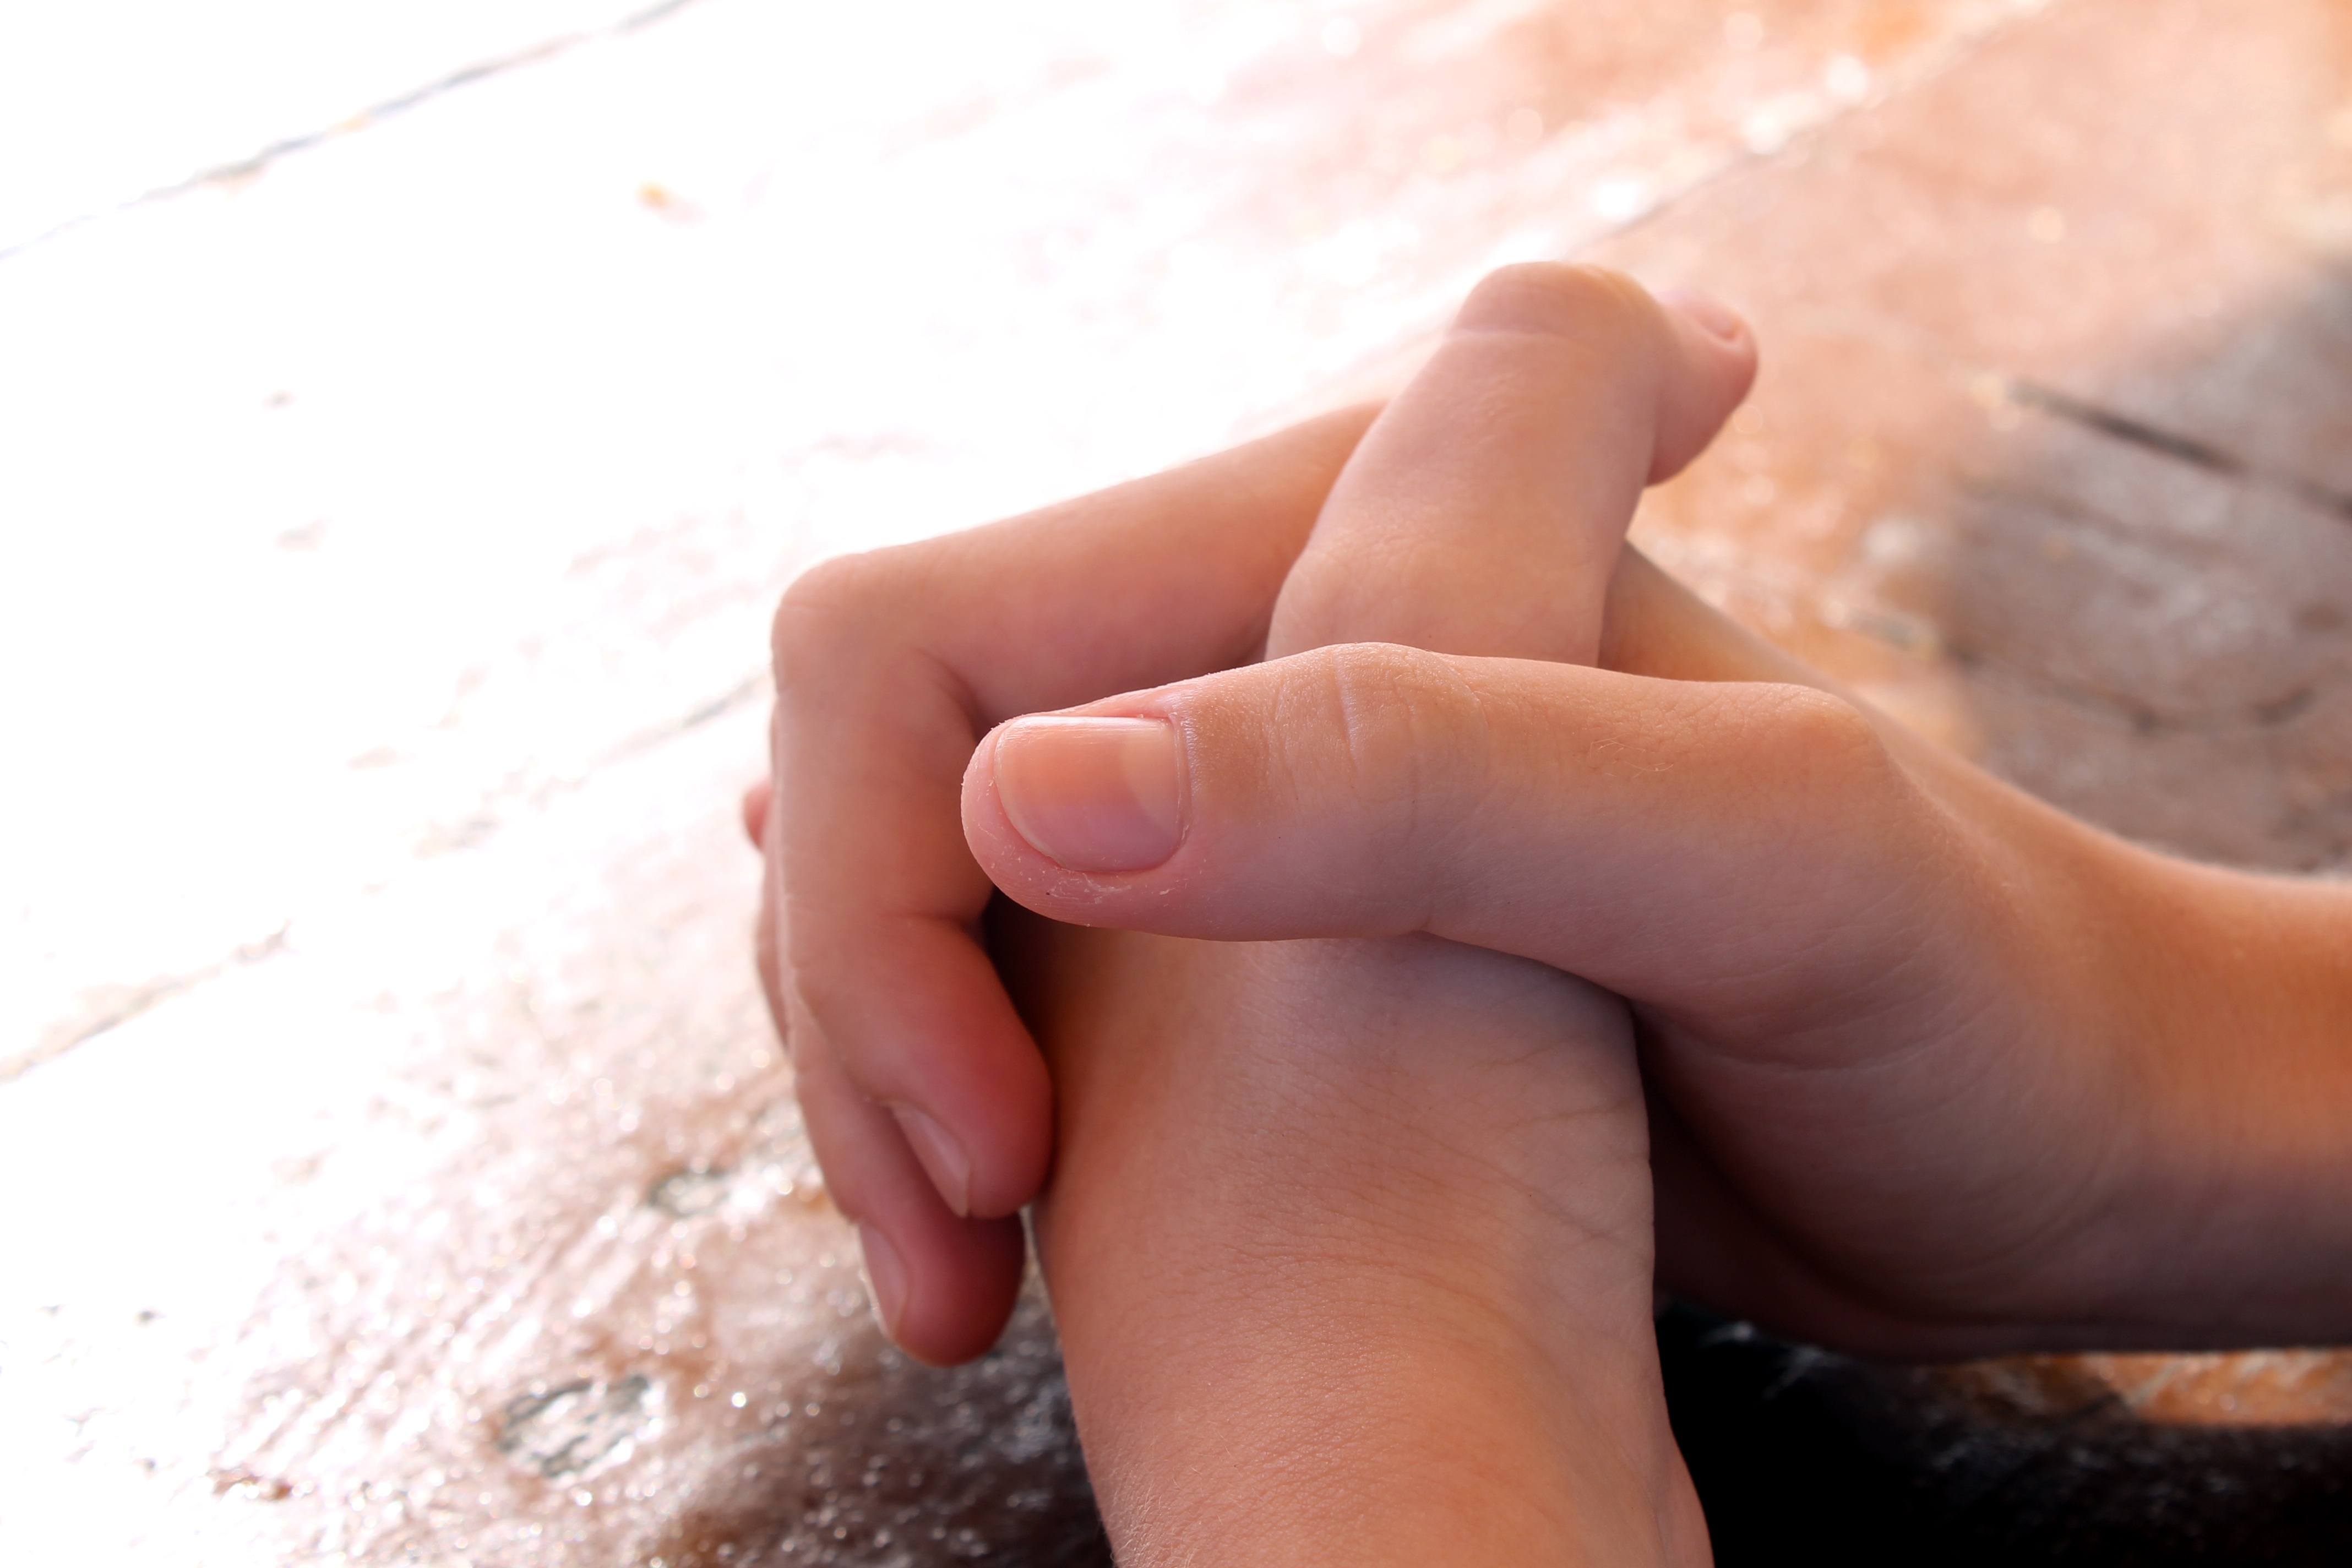
hand, photography, leg, finger, nail, lip, praying, close up, human body, face, hands, eye, head, skin, beauty, prayer, organ, thumb, sense, application, hands clasped